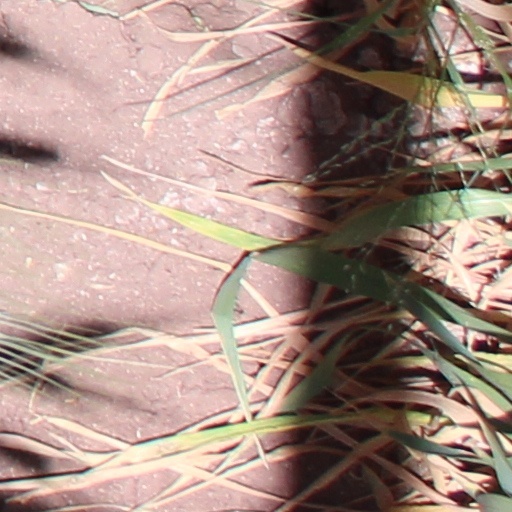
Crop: wheat